Culture of Birmingham

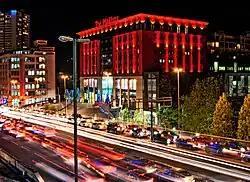
The Mailbox, headquarters of BBC Birmingham, BBC West Midlands and BBC English Regions.

Birmingham has several major local newspapers – the daily "Birmingham Mail" and the weekly "Birmingham Post" and "Sunday Mercury", all owned by the Trinity Mirror. "Forward" (formerly "Birmingham Voice") is a freesheet produced by Birmingham City Council, which is distributed to homes in the city. Birmingham is also the hub for various national ethnic media, and the base for two regional Metro editions (East and West Midlands).